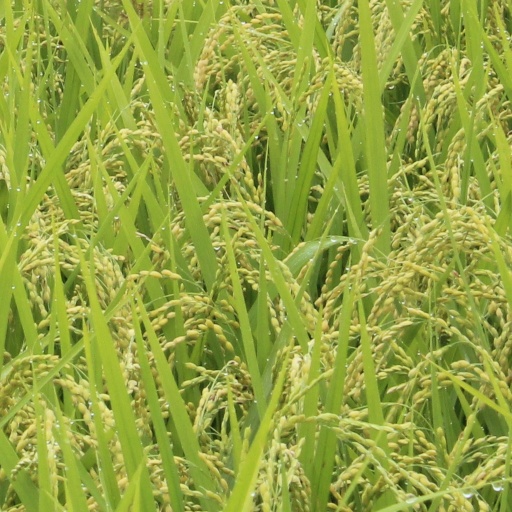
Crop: rice